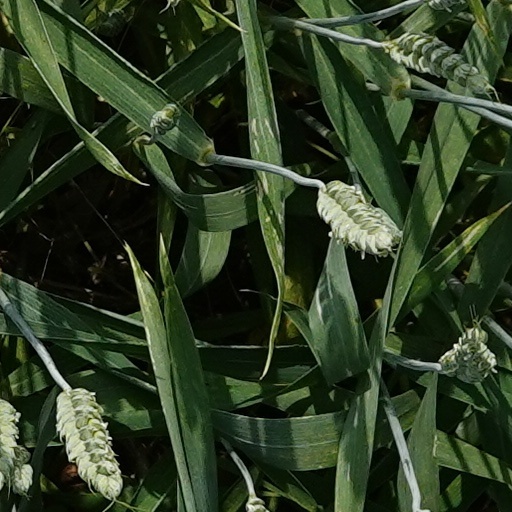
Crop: wheat